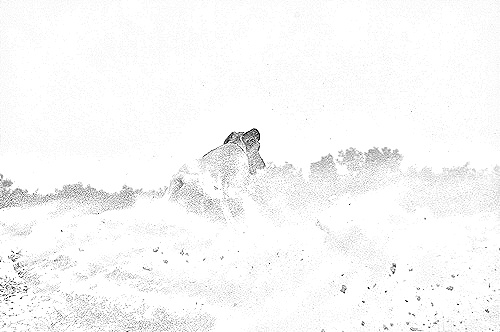
Portrait style: Sketch Portrait